Built to Spill

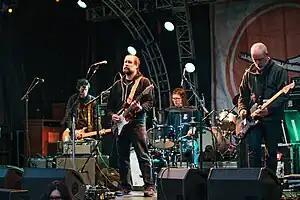
Built to Spill at Treefort Music Fest 2016

Built to Spill is an American indie rock band that formed in Boise, Idaho, in 1992. Centered on lead vocalist and guitarist Doug Martsch, the only permanent member, Built to Spill has released nine albums since its inception.